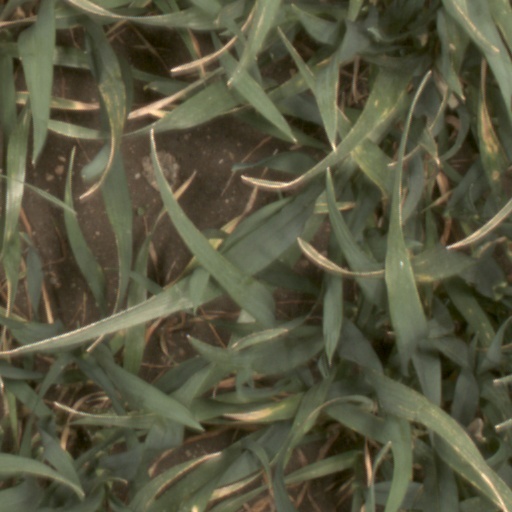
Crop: wheat